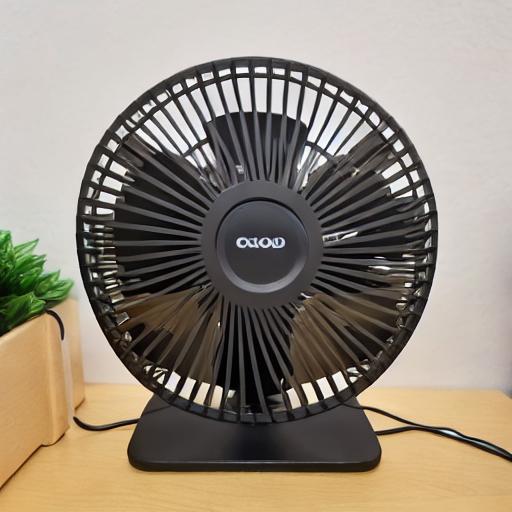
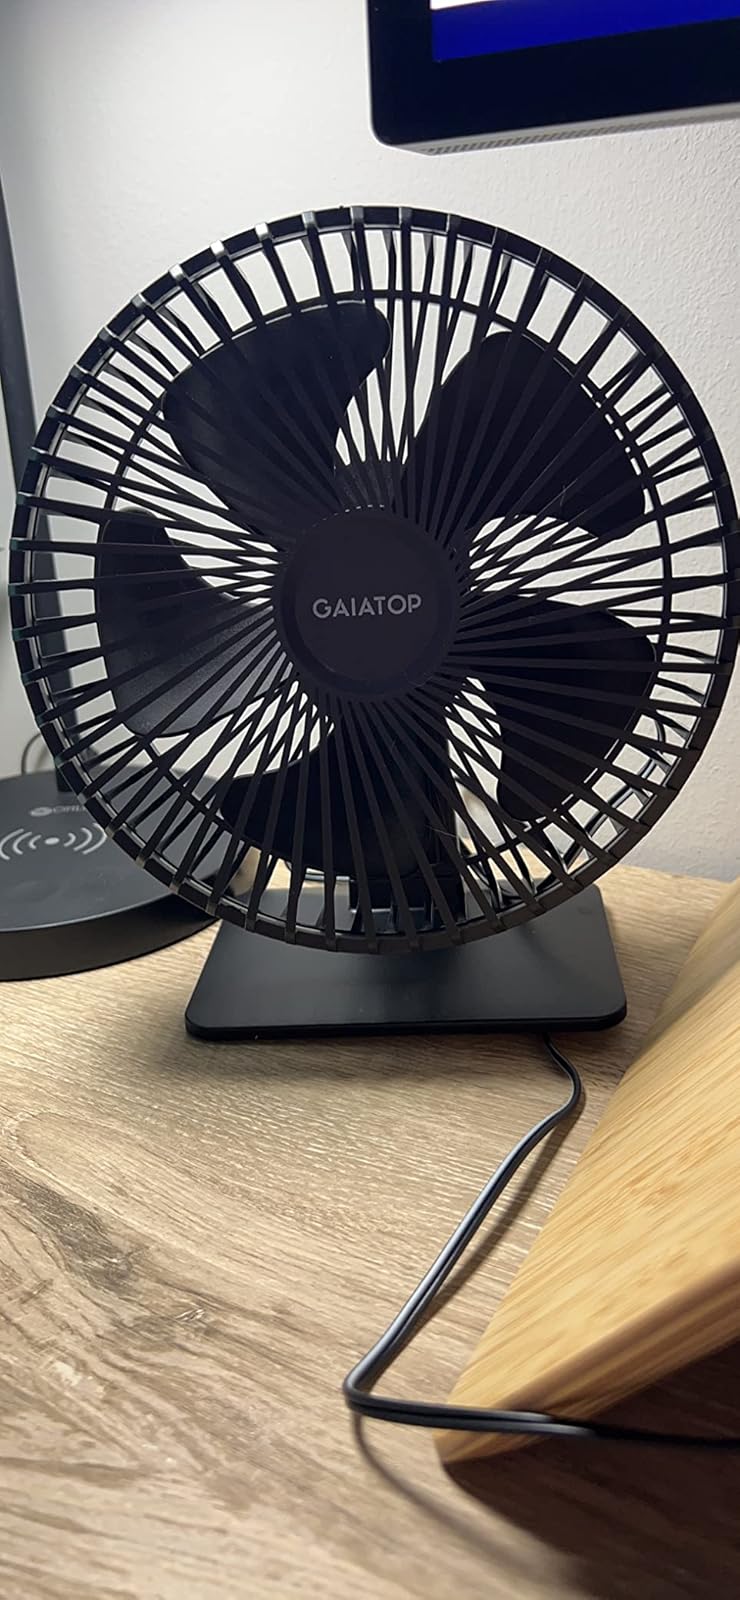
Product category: fan
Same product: no